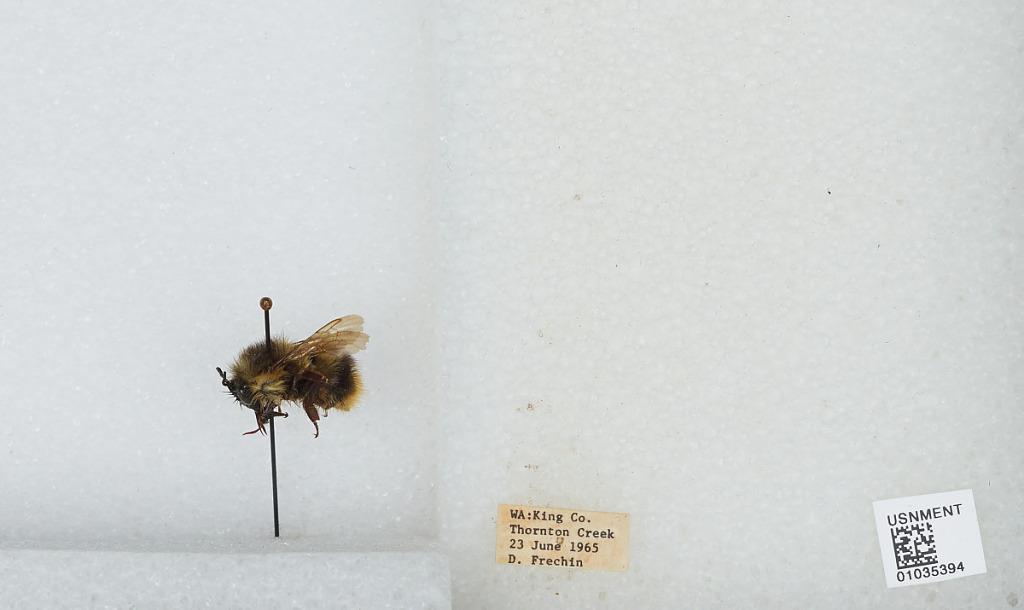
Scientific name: Bombus (Pyrobombus) mixtus Cresson
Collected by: D. Frechin
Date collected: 1965-6-23
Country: United States
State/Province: Washington
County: King
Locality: Thornton Creek
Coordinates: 47.7031, -122.309